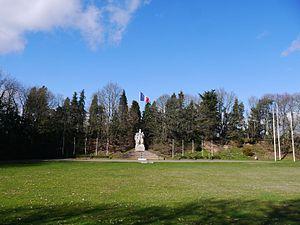
Vue d'ensemble du site.
Cet article recense les sites naturels protégés en Loire-Atlantique.
La carrière des Fusillés est la sablière, située dans la commune de Châteaubriant, en Loire-Atlantique, où vingt-sept prisonniers du camp de Choisel ont été fusillés par les nazis le 22 octobre 1941 en représailles à la mort de Karl Hotz, un lieutenant-colonel de l'armée de terre allemande.